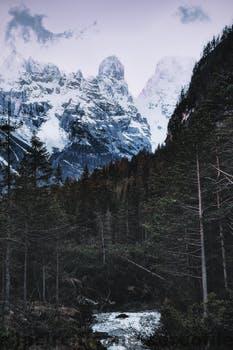
Label: Watermark